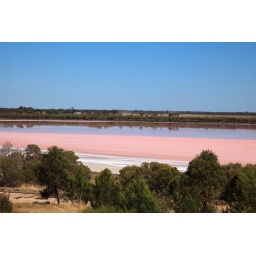
This is a salt lake in Victoria Australia. The salt is translucent and the ground underneath gives it a pink colour.